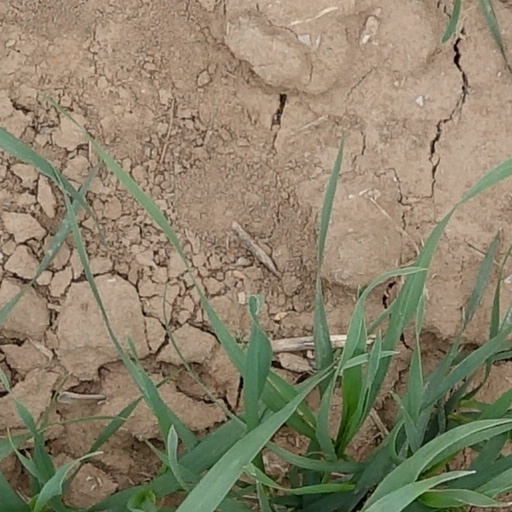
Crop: wheat